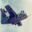
Label: airplane